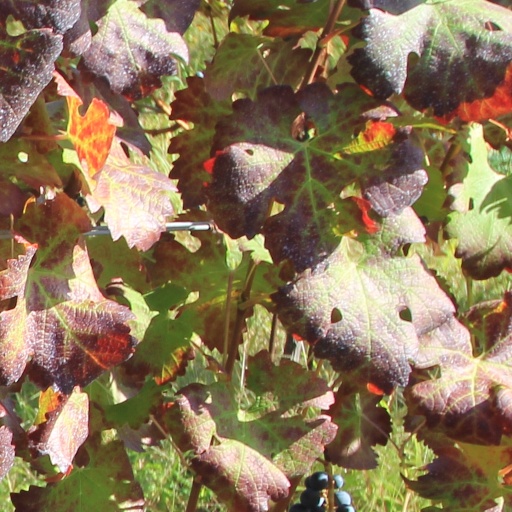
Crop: grape